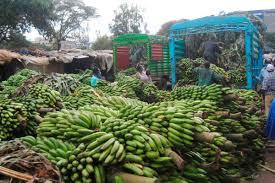
Hapa kunaonekana kuwa sokoni ambapo ndizi yanaekwa kwenye gari ili kupelekwa kuuzwa kwingine. Watu ndio wanaoieka katika gari. Ndizi ina faida nyingi katika afya ya mtu. Inaeza saidia mtu kuwa na afya nzuri.